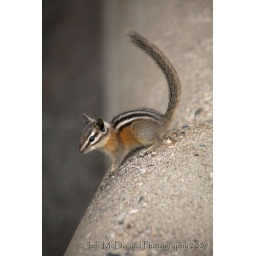
On a rock wall at one of the rest stops in BC.